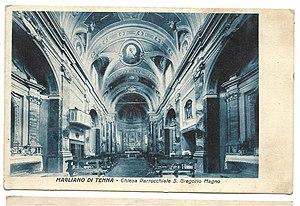
Magliano di Tenna est une commune italienne d'environ 1 400 habitants, située dans la province de Fermo, dans la région Marches, en Italie centrale.